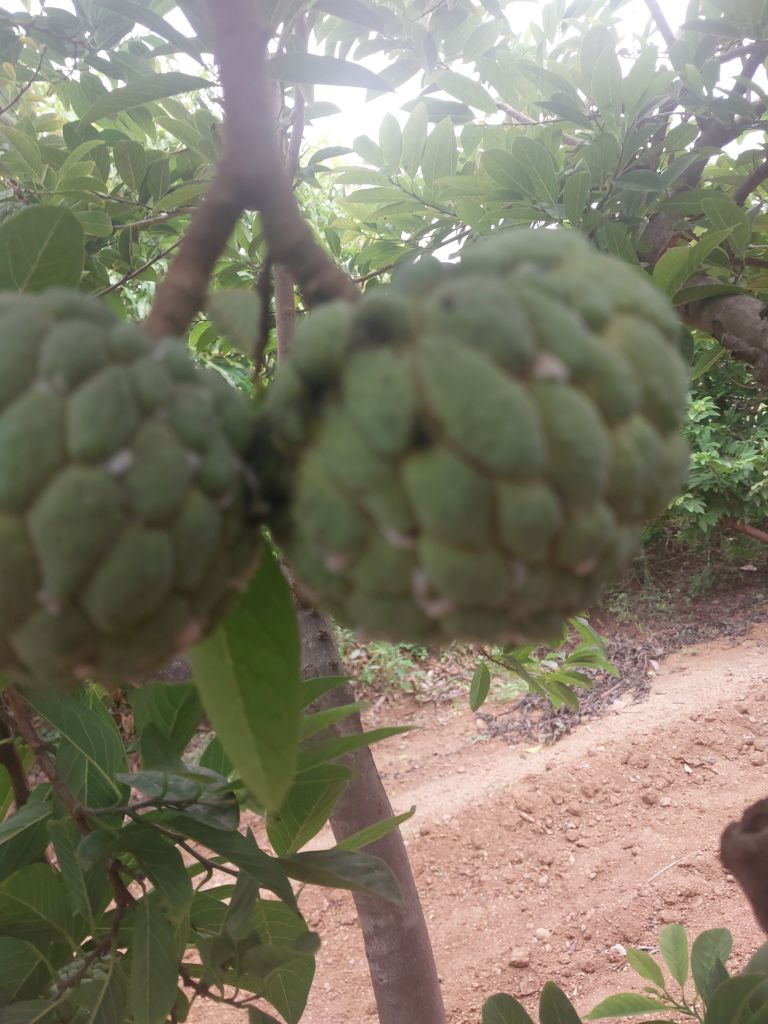
Disease label: Athracnose